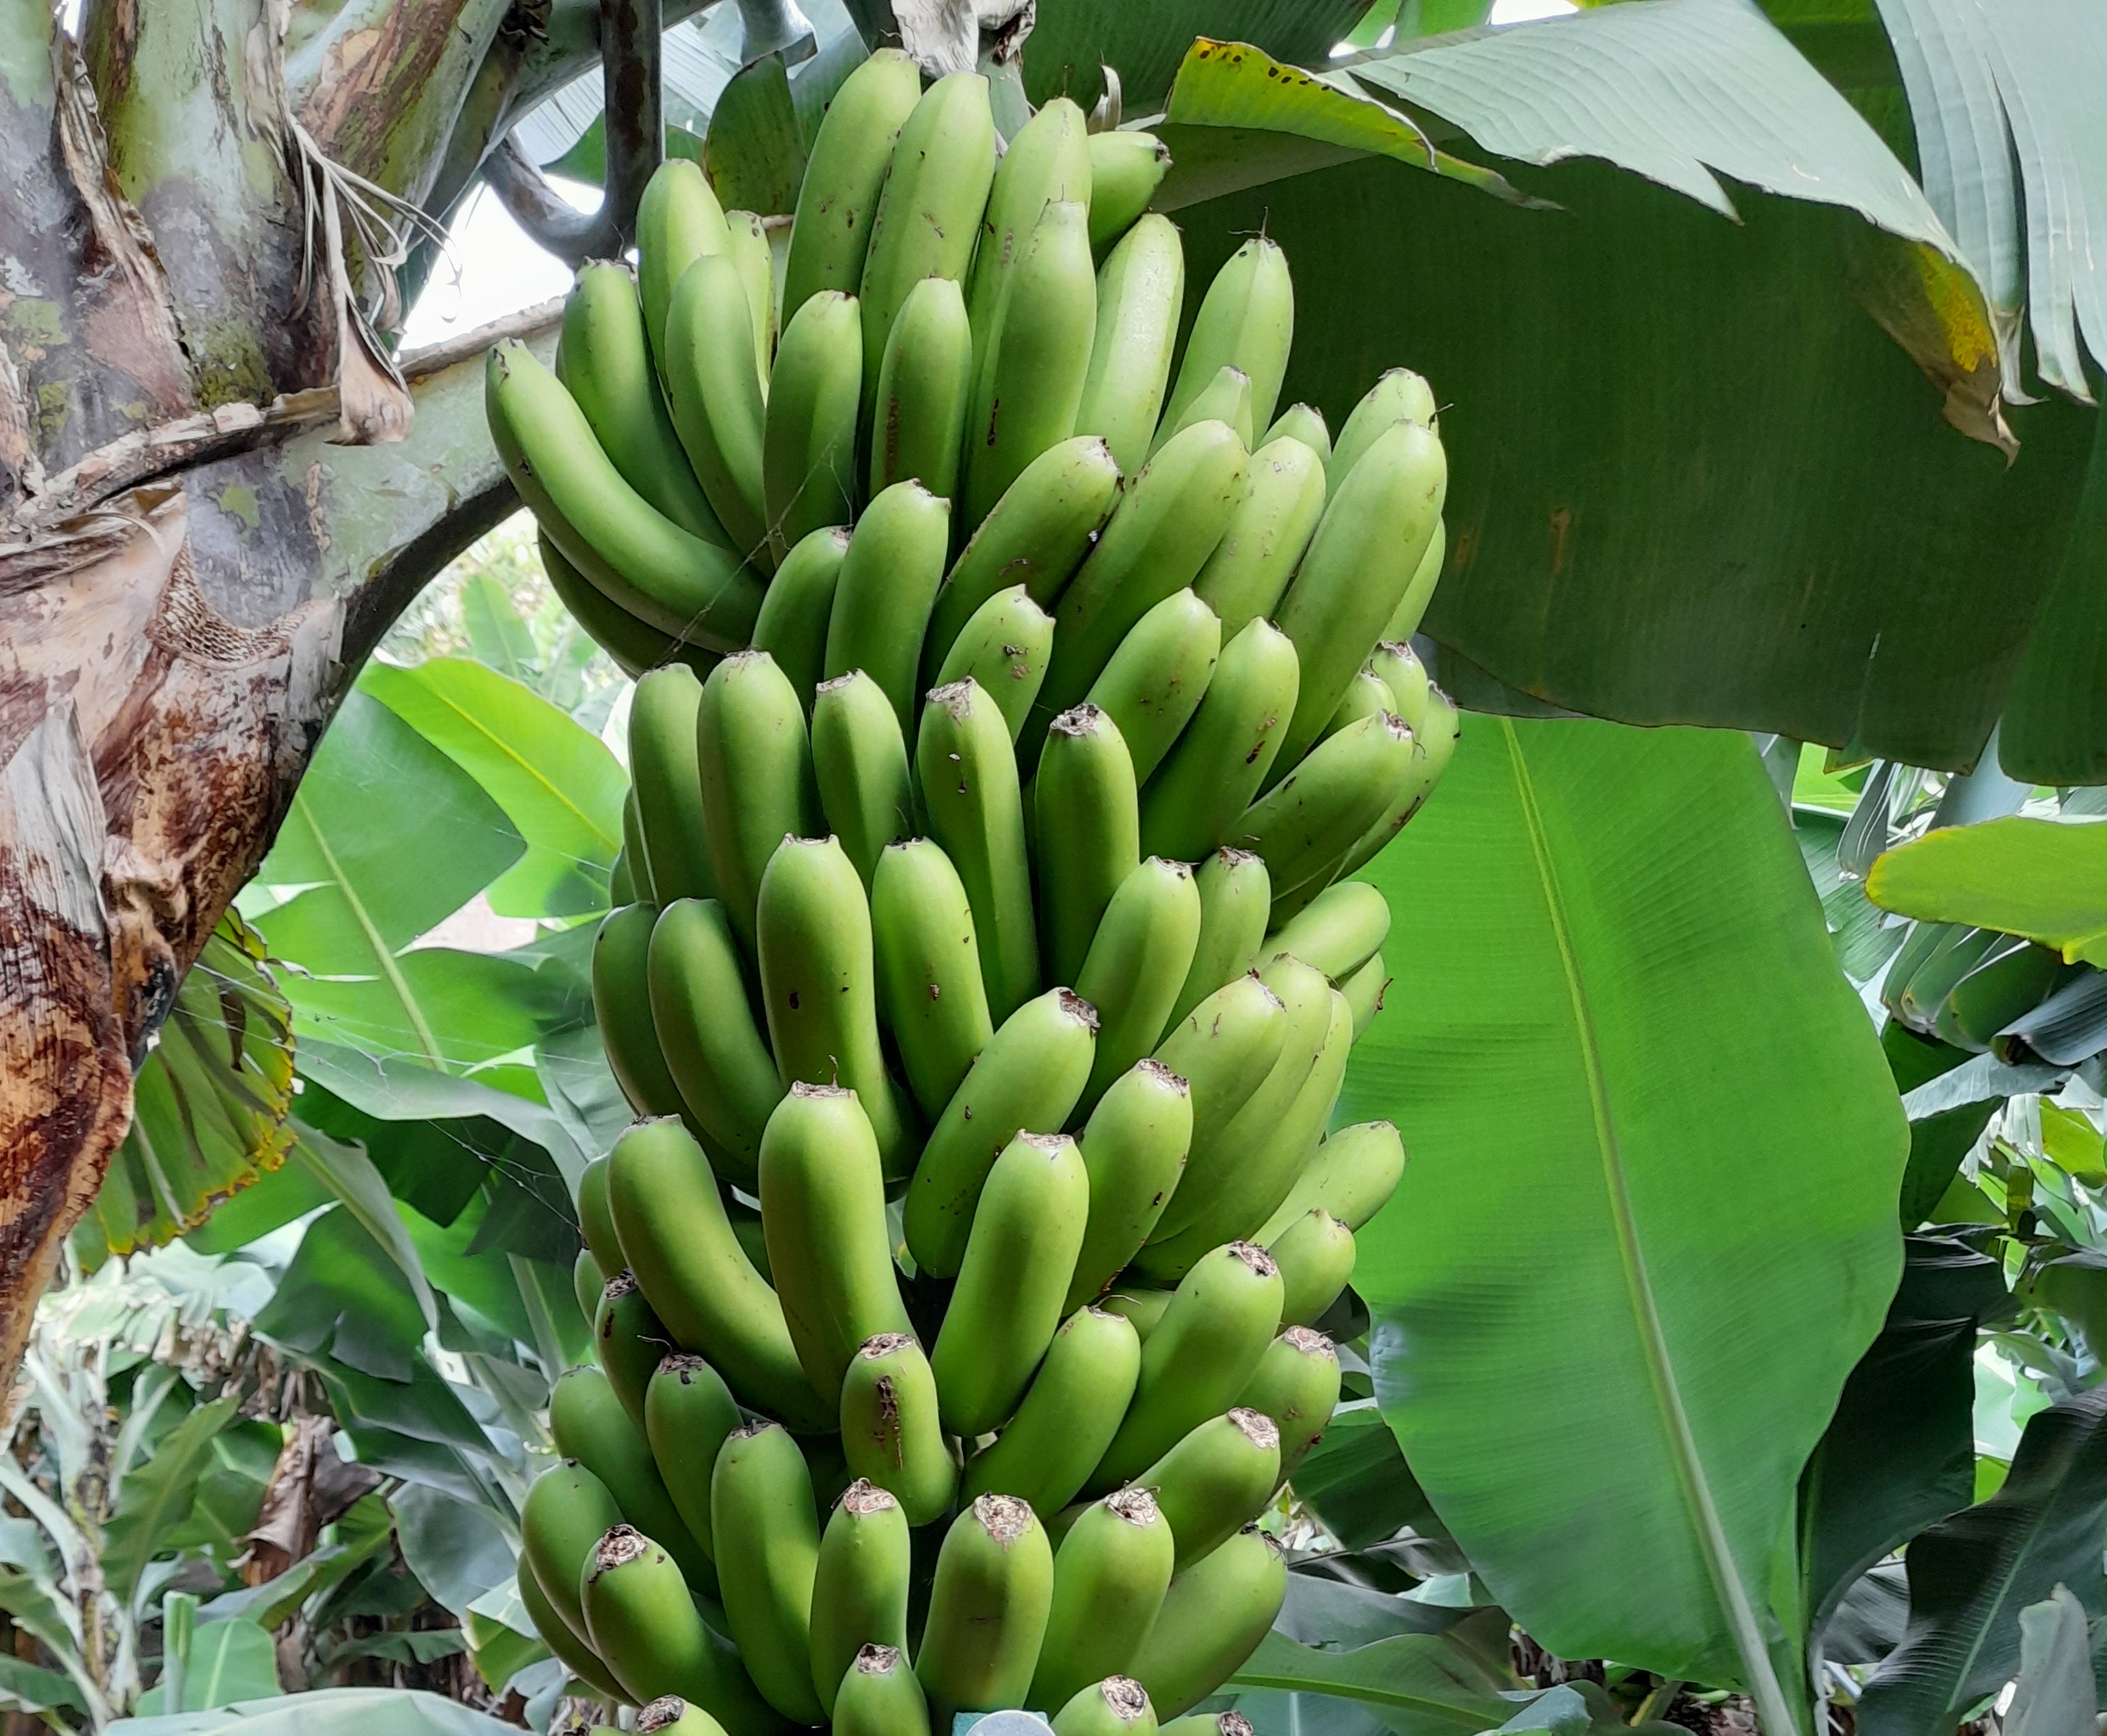
Label: Cut